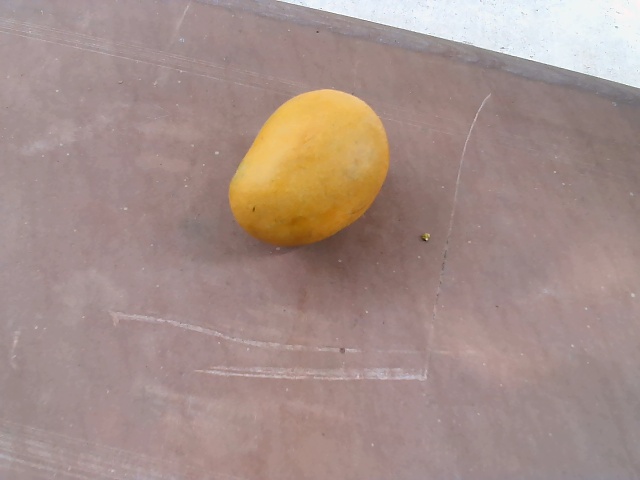
Label: Ripe_Mango